Raz de Sein

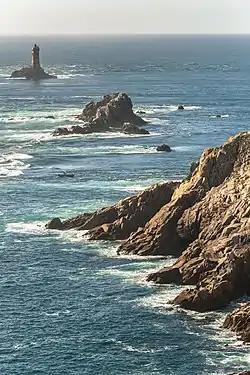
Fishing in the Raz de Sein

During the French Revolutionary Wars and the Napoleonic Wars, the Royal Navy blockaded the strategically important port of Brest. French ships leaving Brest had several paths to take, and the Raz de Sein was among them, so it was the scene of several important actions, most notably the Battle of the Raz de Sein. Notably, during the Expédition d'Irlande, on 16 December 1796, the foundered as the French invasion fleet sailed through the Raz de Sein at night in stormy weather in an attempt to avoid the blockading ships.